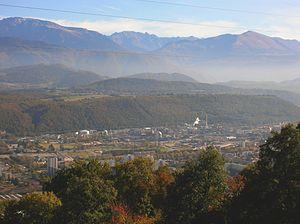
Basse-Jarrie depuis le rocher de Comboire
Jarrie est une commune française située dans le département de l'Isère en région Auvergne-Rhône-Alpes. Les habitants de Jarrie se nomment les Jarriards et les Jarrois.